Some Say No

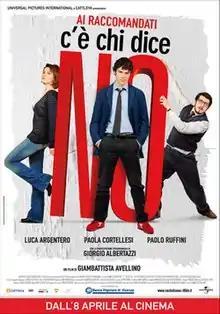
Film poster

Some Say No is a 2011 Italian comedy film directed by Giambattista Avellino.